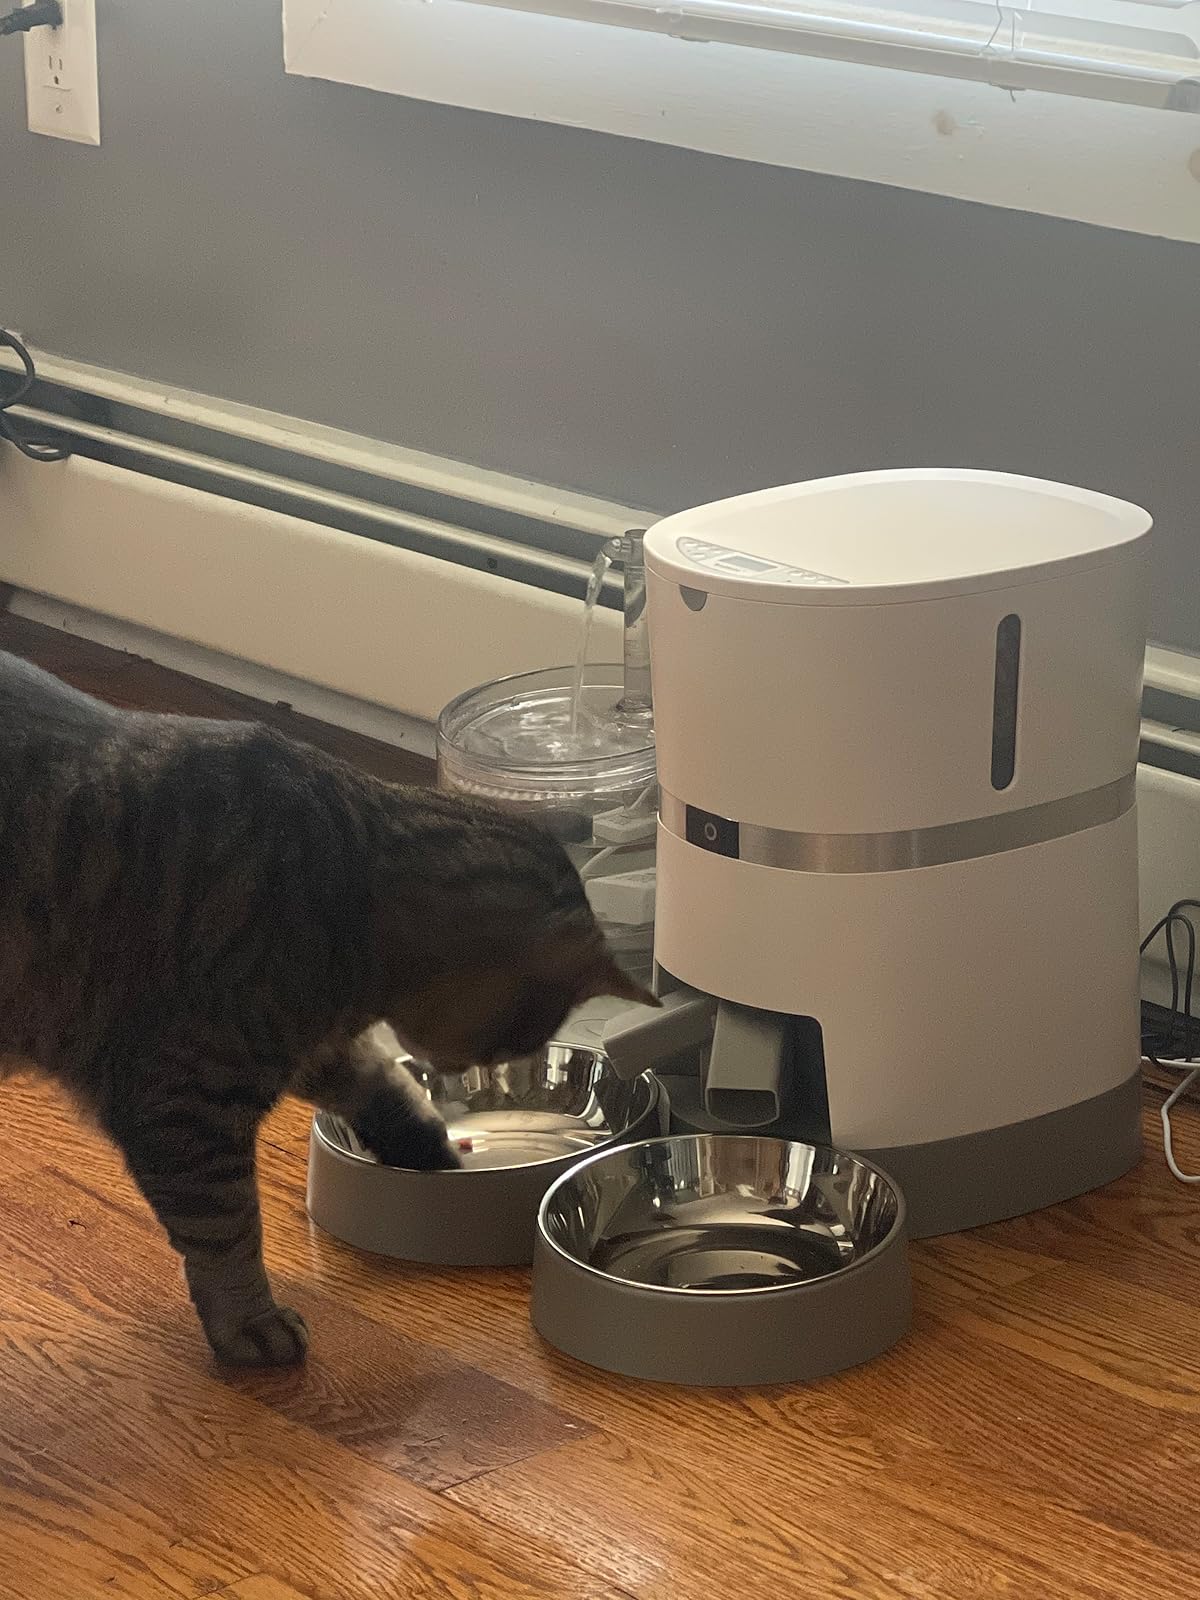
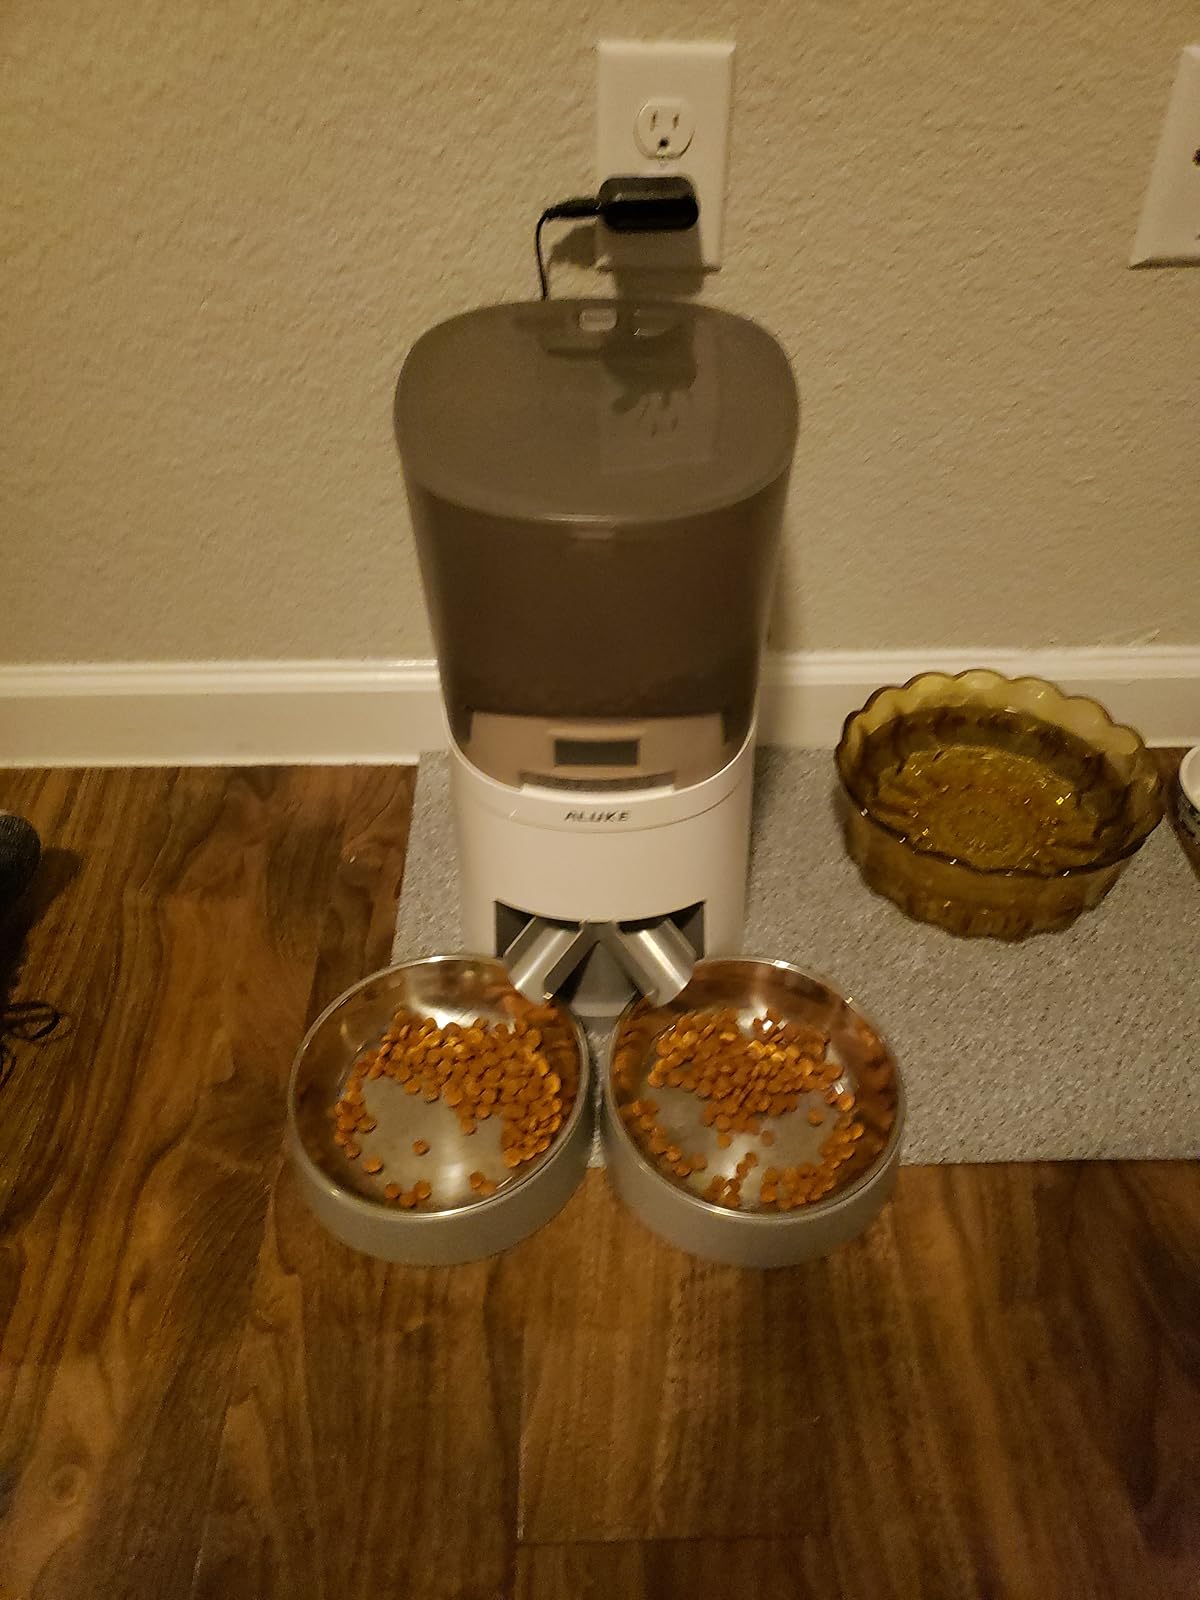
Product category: items_feeder
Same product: no